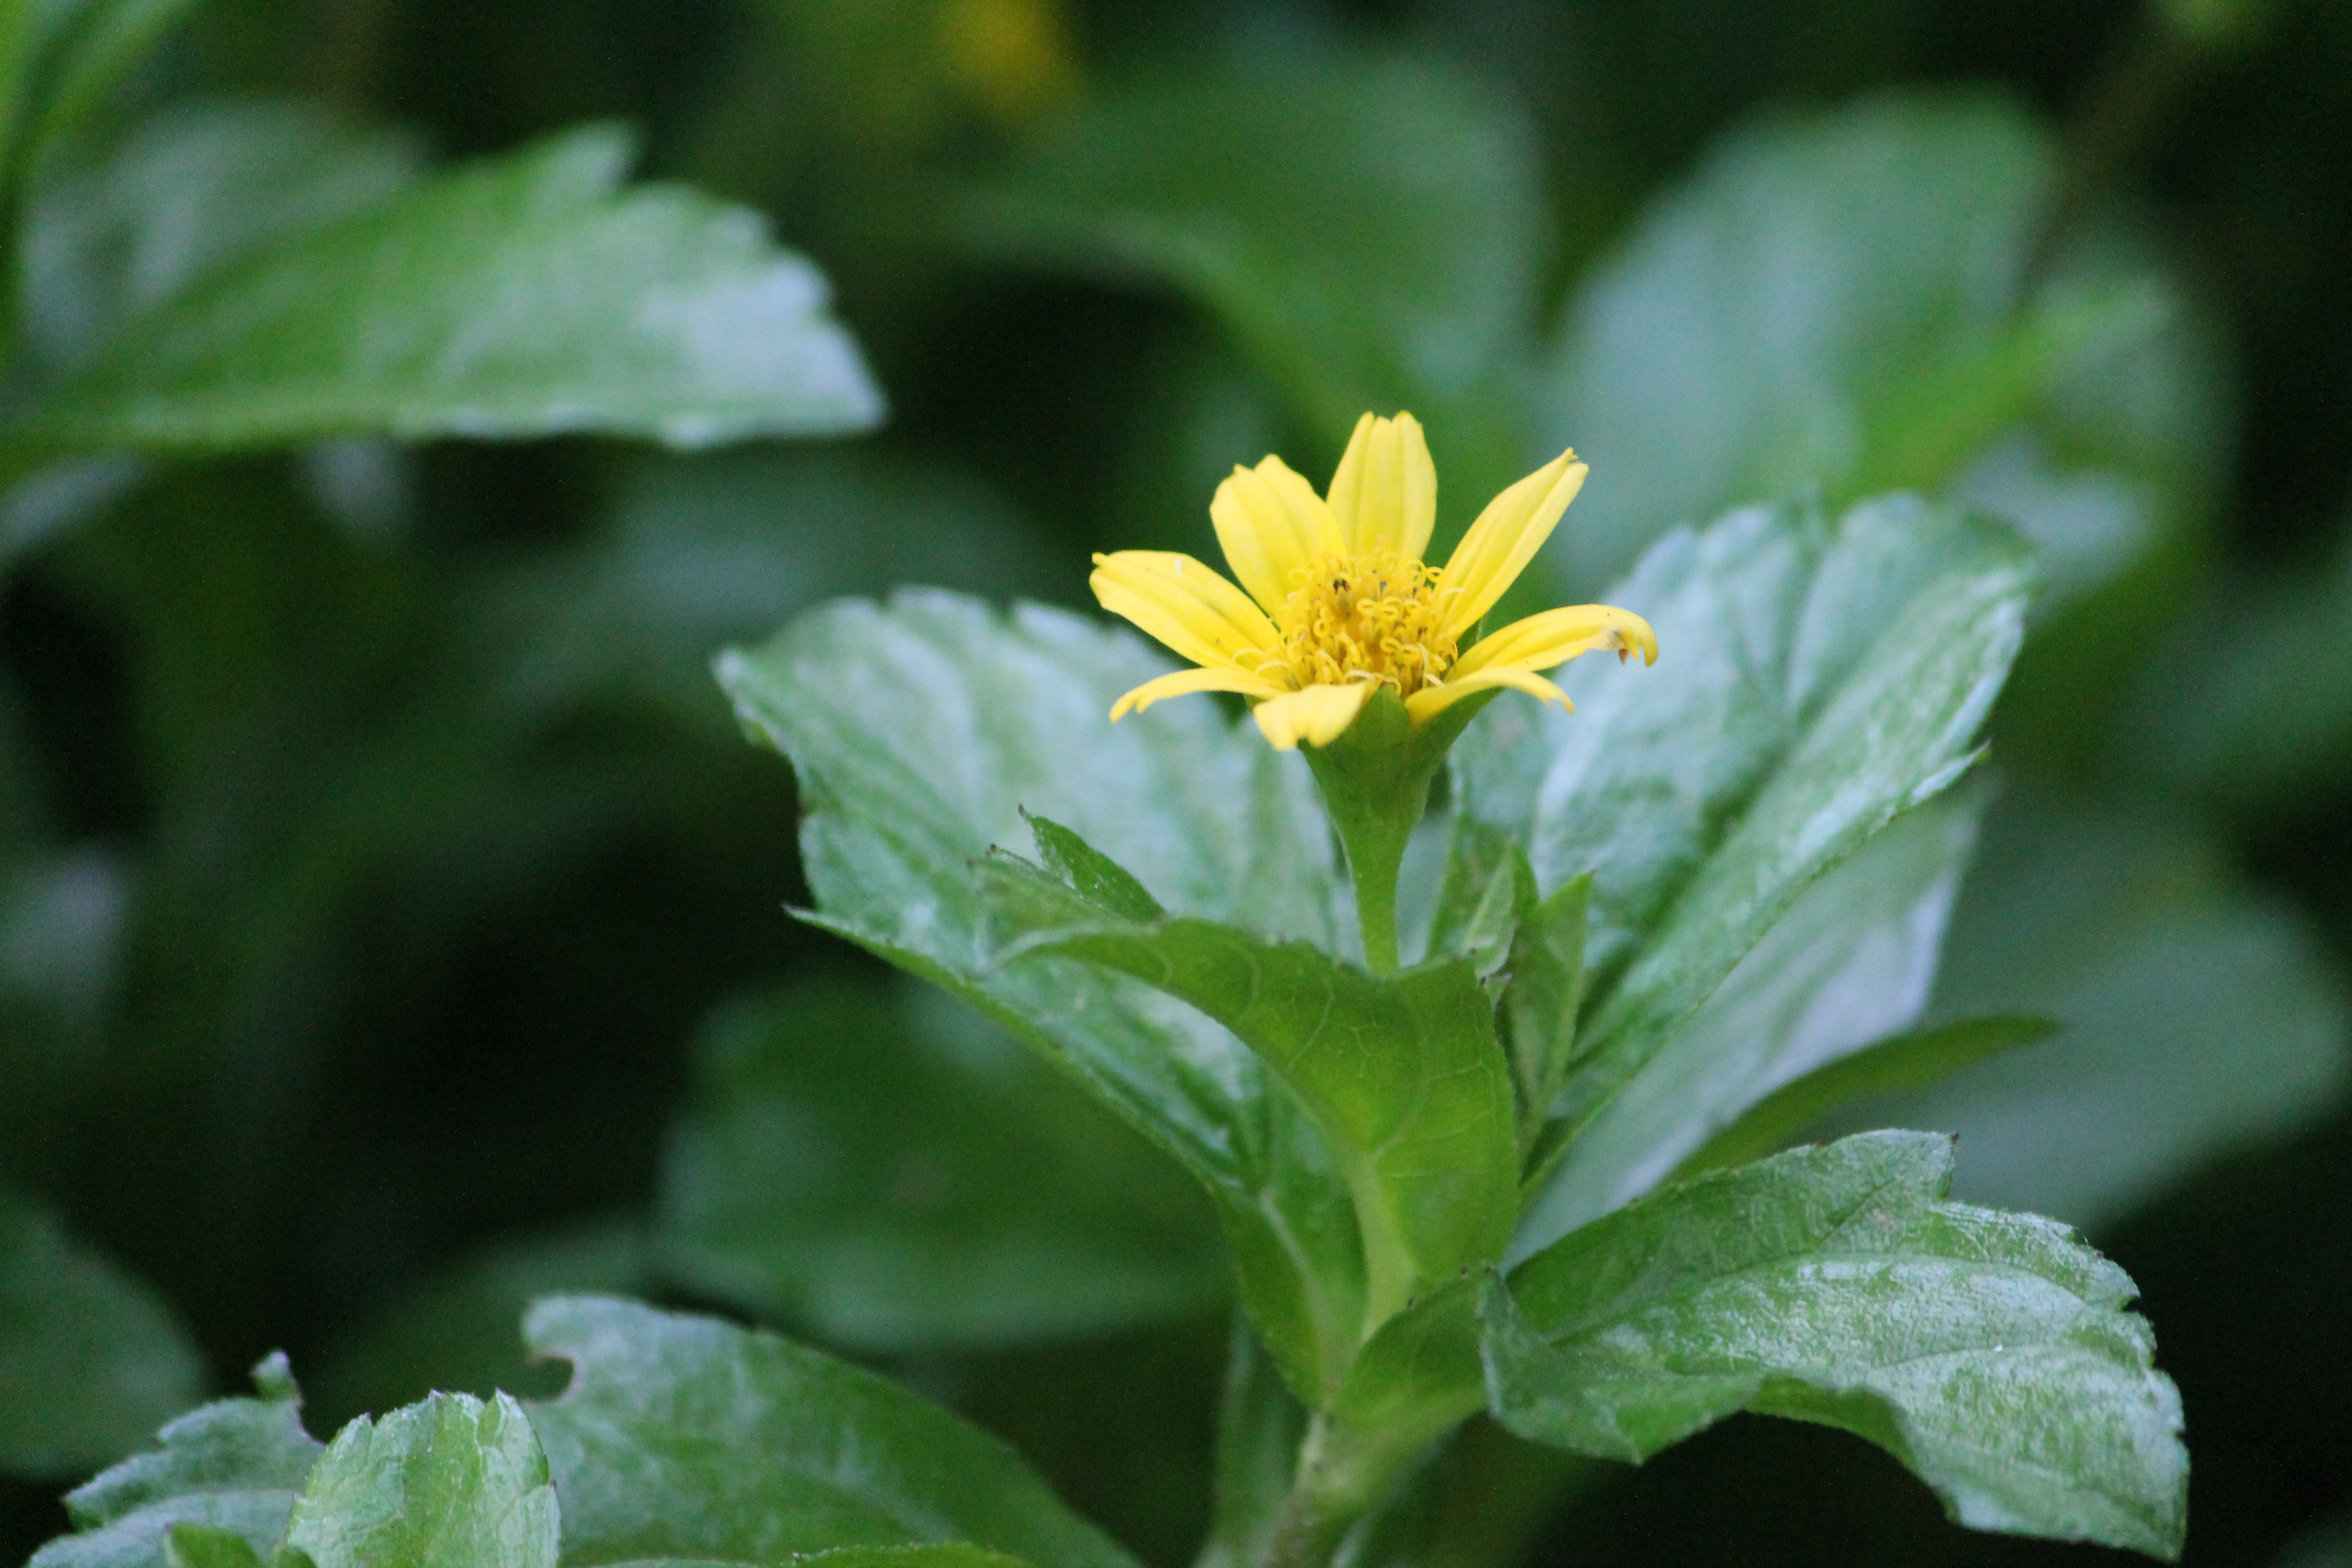
flower, flora, plant, leaf, daisy family, wildflower, annual plant